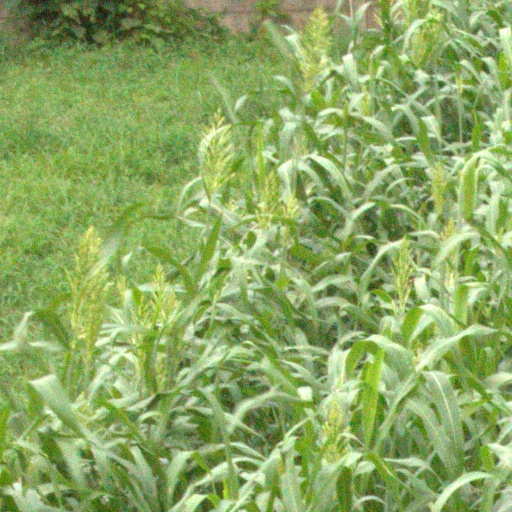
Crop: sorghum